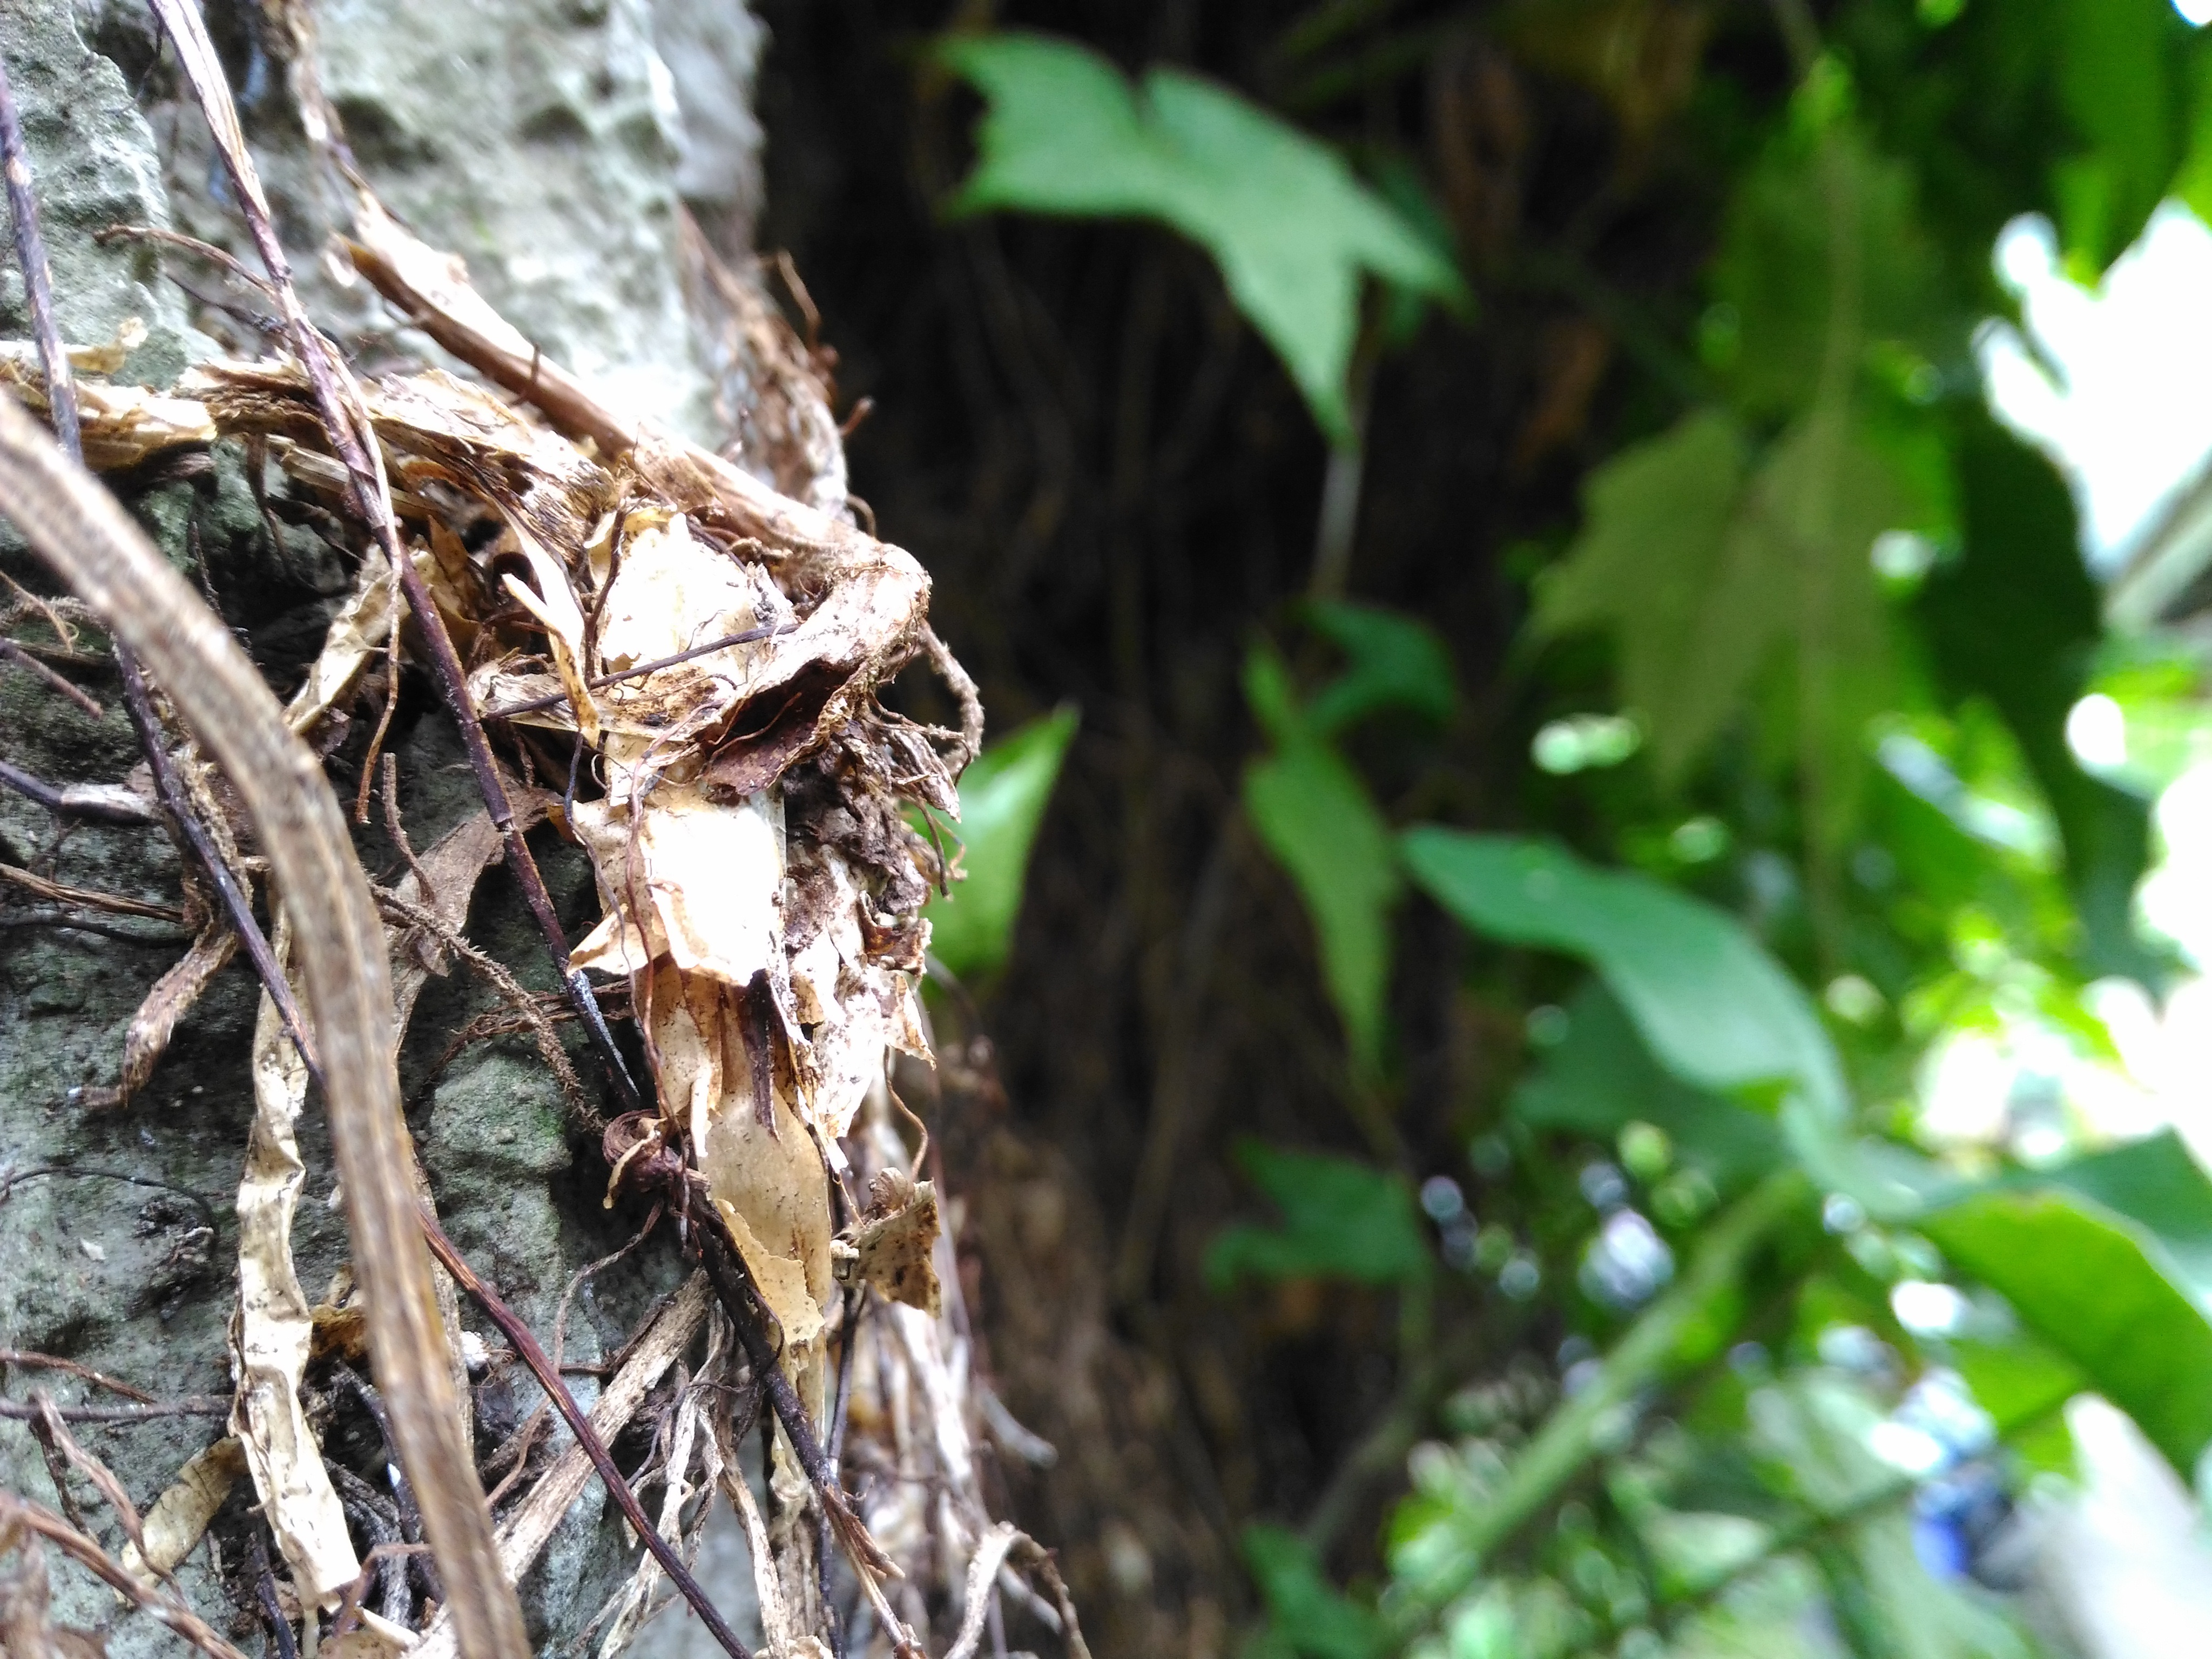
tree, nature, forest, branch, bird, leaf, flower, wildlife, green, jungle, insect, flora, fauna, rainforest, habitat, nest